149 Squadron (Israel)

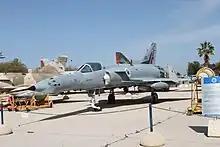
Reconnaissance Kfir 451 "Prism"

149 Squadron was reportedly the IAF's Operational Training Unit for the Kfir, tasked with qualifying new airmen on the type. As such, it also flew the two seat variant of the Kfir, the TC-2. The squadron also operated two Kfirs modified for the reconnaissance role and designated RC-2. The two aircraft, 419 and 451 (initially 819 and 851), were converted to mount camera noses developed for the Dassault Mirage. Their guns were removed, the radar warning receivers were moved aft, a Doppler radar installed under the forward fuselage, and they were installed with additional piping to carry power to the nose. When the squadron disbanded, the two aircraft were transferred to 144 Squadron.